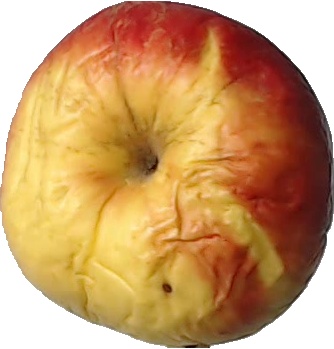
Label: apple_red_yellow_1